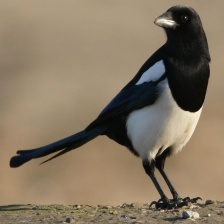
Species: EURASIAN MAGPIE
Scientific name: PICA PICA
ImageNet parent category: magpie